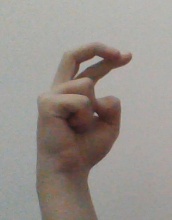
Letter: zay